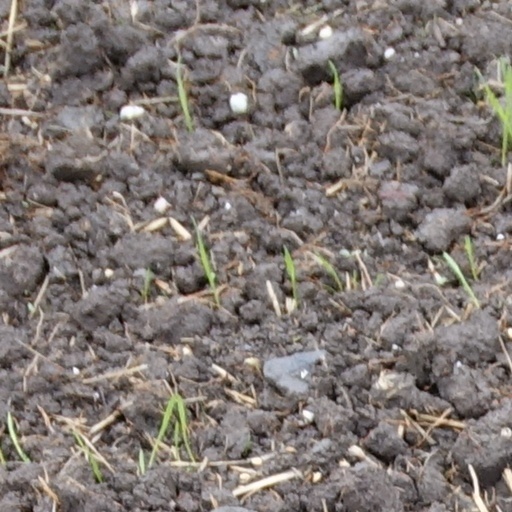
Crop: wheat